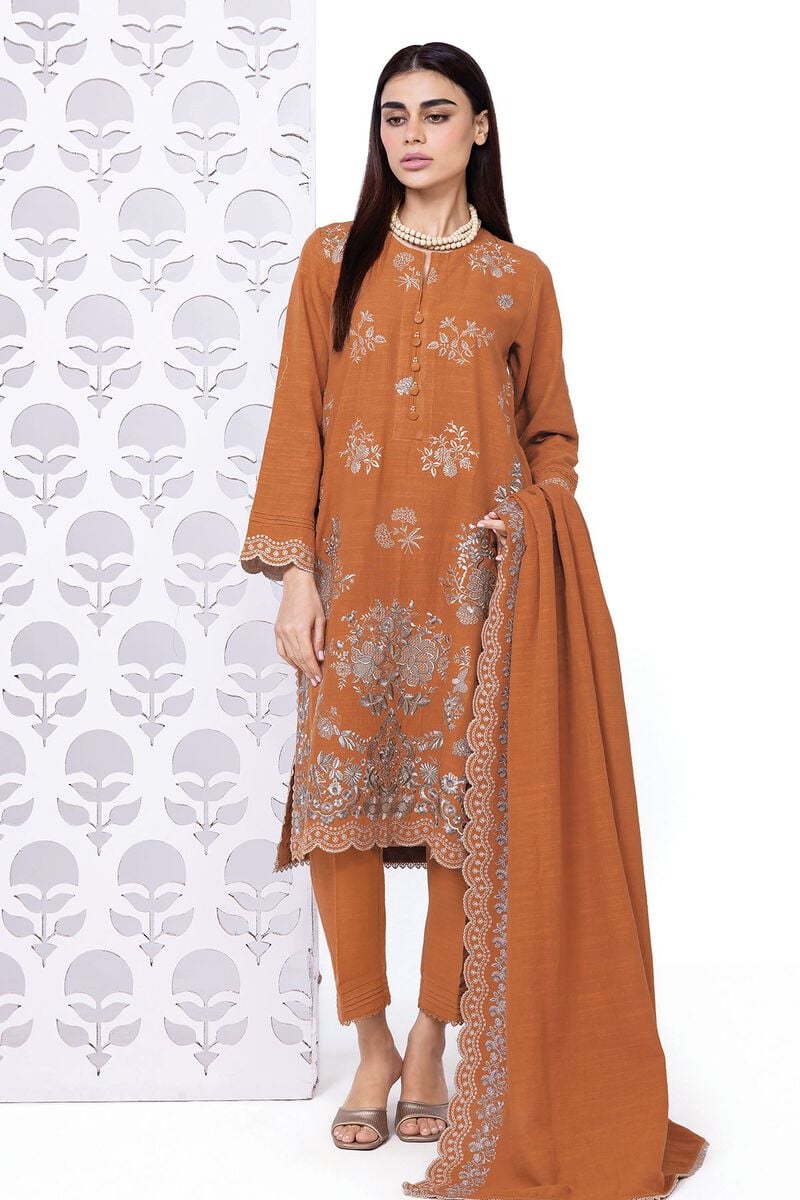
cinnamon embroidered cotton suit